General Dynamics–Grumman EF-111A Raven

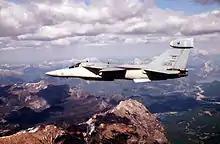
An EF-111 flies over the Alps during Operation Deny Flight

During 1983, the EF-111A achieved initial operational capability. It received the official name "Raven", although the aircraft also acquired the nickname "Spark 'Vark" during its service life. The type's combat debut, performed by the 20th Tactical Fighter Wing based at RAF Upper Heyford, took place in Operation El Dorado Canyon against Libya in 1986. During this operation, five EF-111As flew a distance of 3,500 miles (necessitating four aerial refueling actions) before using their electronic countermeasures to disrupt hostile air defenses while other USAF and USN aircraft bombed military airfields, barracks, and other Libyan military facilities. Their next engagement came three years later during Operation Just Cause in Panama; two EF-111As were deployed to jam enemy apparatus.